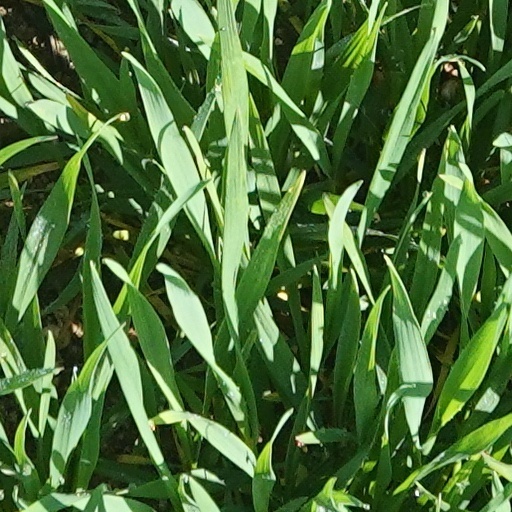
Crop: wheat